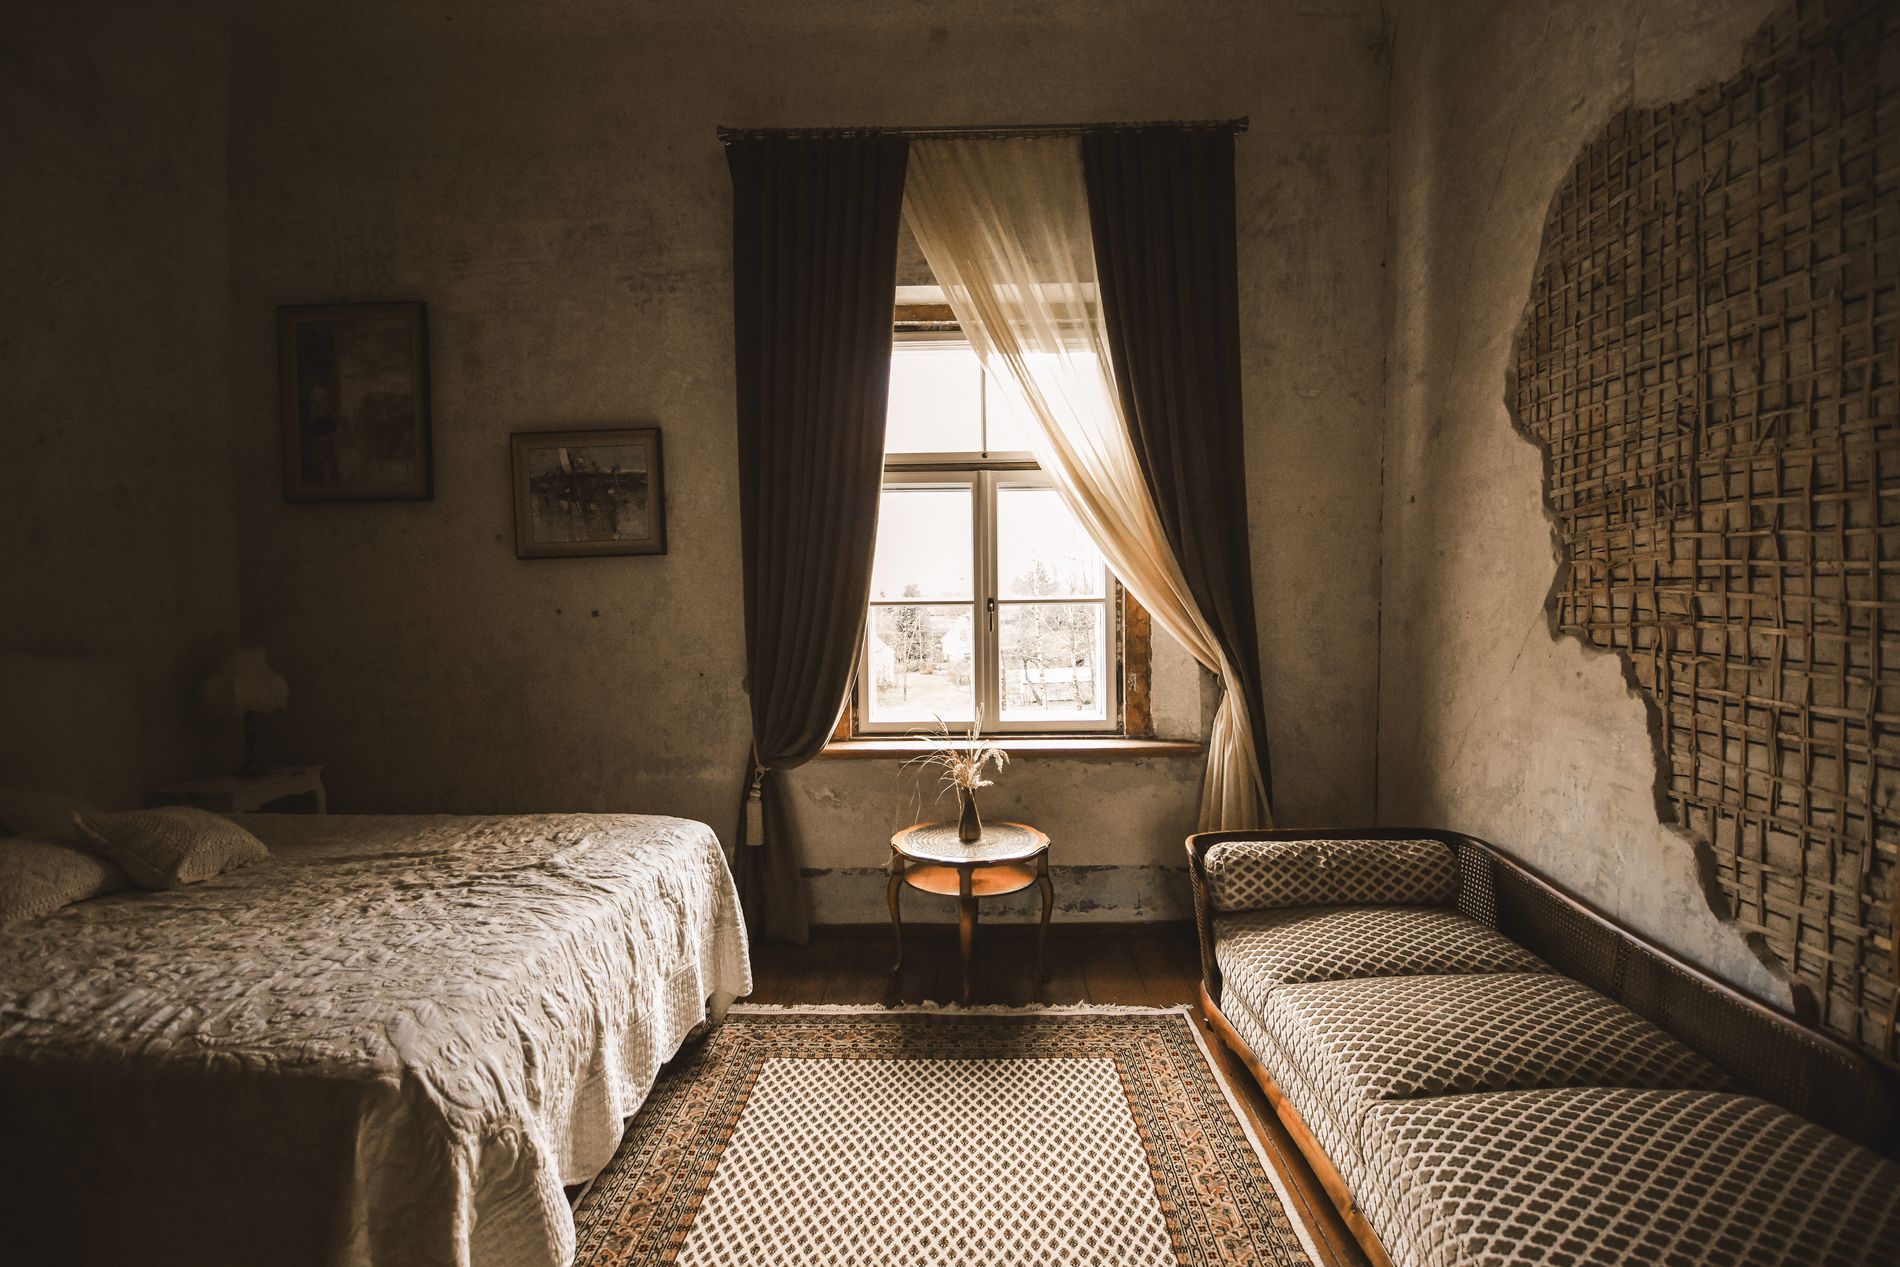
A Bedroom.
The image shows a shot inside a bedroom where there is a bed on the left and a nightstand, a couch on the right, a window in the middle with curtains covering it, a round table with a vase on it and a rug. The wall on the right shows signs of wear that the plaster has fallen off showing the wooden laths under it.
The image shows an indoors shot of a bedroom. The room has a vintage look and a warm tone, with a soft light coming from the window. The room's decoration is old fashioned, the round table, the lampshade, the curtains and even the wooden floor gives it that vintage feeling. The wall on the right shows how the room has aged that the plaster fell off showing the wooden laths under it. The image evokes a feel of nostalgia.
Labels: Home Decor, Furniture, Indoors, Interior Design, Bed, Bedroom, Room, Dorm Room, Couch, Architecture, Building, Housing, Art, Painting, Cushion, Hotel, Pillow, Hostel, Lamp, Living Room, Rug, Corner, wall, Floor, pillows, nightstand, lampshade, frame, table, vase, Plant, Window, curtains, wooden laths
Camera: NIKON CORPORATION NIKON D7200
Lens: 11.0-16.0 mm f/2.8, AF DX Fisheye-Nikkor 10.5mm f/2.8G ED
Aperture: F3.2
Exposure: 1/80 sec
ISO: 1600
Focal length: 11.0 mm